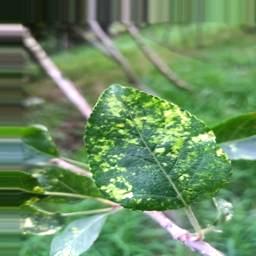
Label: Apple_Mosaic